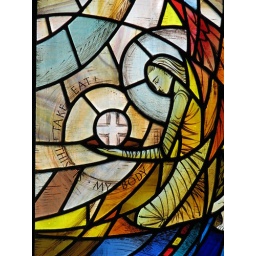
Stained glass window in the Anglican Cathedral at Nelson